Null infinity

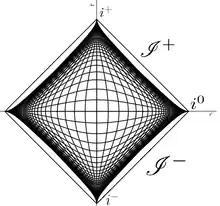
The Penrose diagram for Minkowski spacetime. Radial position is on the horizontal axis and time is on the vertical axis. Null infinity is the diagonal boundary of the diagram, designated with script 'I'.

The metric for a flat Minkowski spacetime in spherical coordinates is formula_3. Conformal compactification induces a transformation which preserves angles, but changes the local structure of the metric and adds the boundary of the manifold, thus making it compact. For a given metric formula_4, a conformal compactification scales the entire metric by some conformal factor such that formula_5 such that all of the points at infinity are scaled down to a finite value. Typically, the radial and time coordinates are transformed into null coordinates formula_6 and formula_7. These are then transformed as formula_8 and formula_9 in order to use the properties of the inverse tangent function to map infinity to a finite value. The typical time and space coordinates may be introduced as formula_10 and formula_11. After these coordinate transformations, a conformal factor is introduced, leading to a new unphysical metric for Minkowski space: